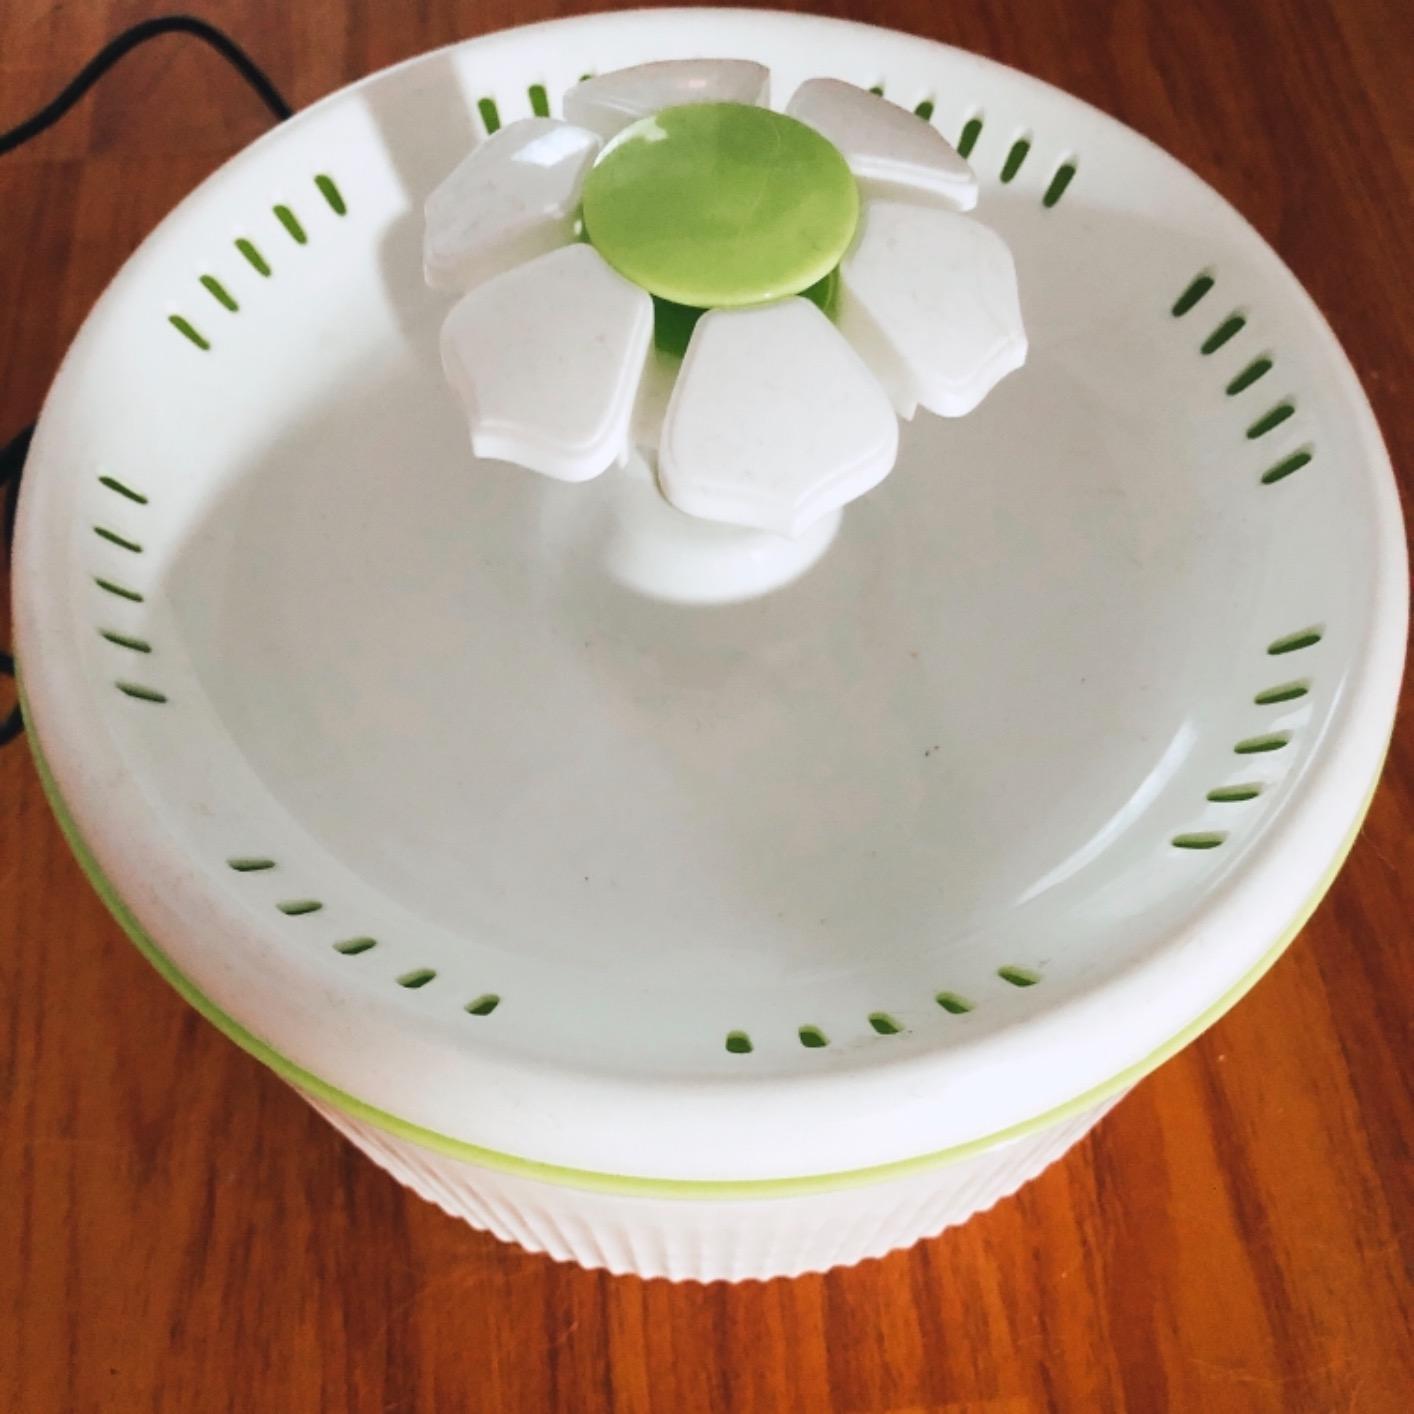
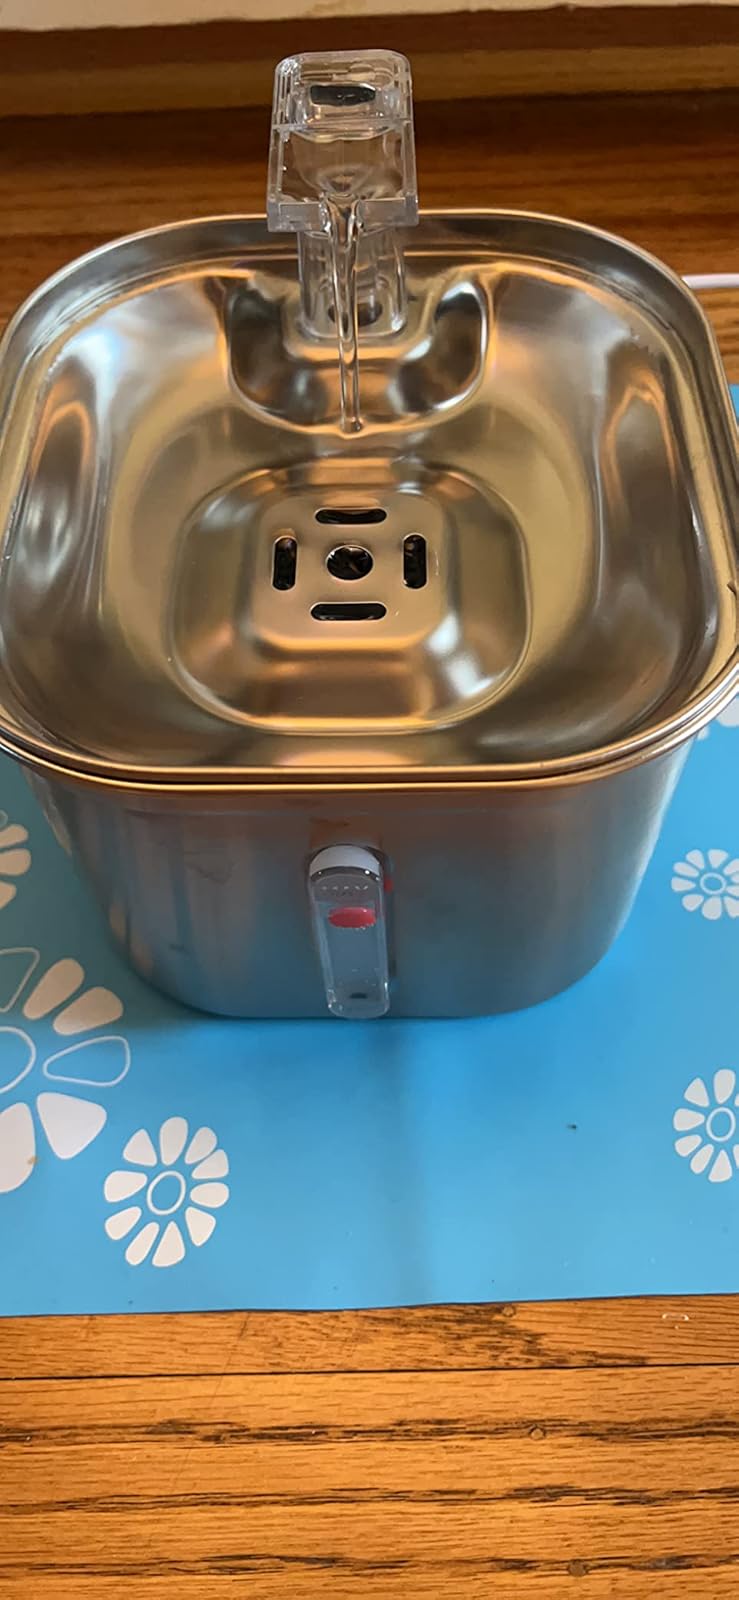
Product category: items_bowl
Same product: no